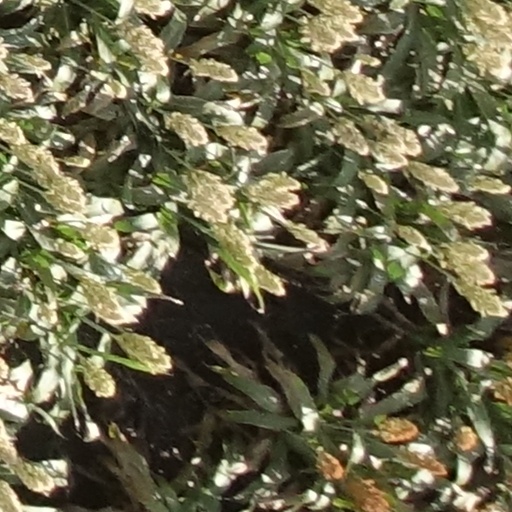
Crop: sorghum